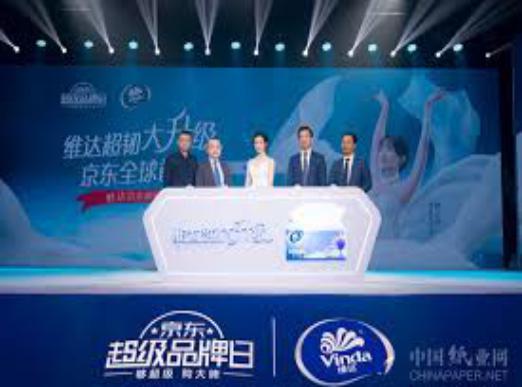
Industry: Necessities